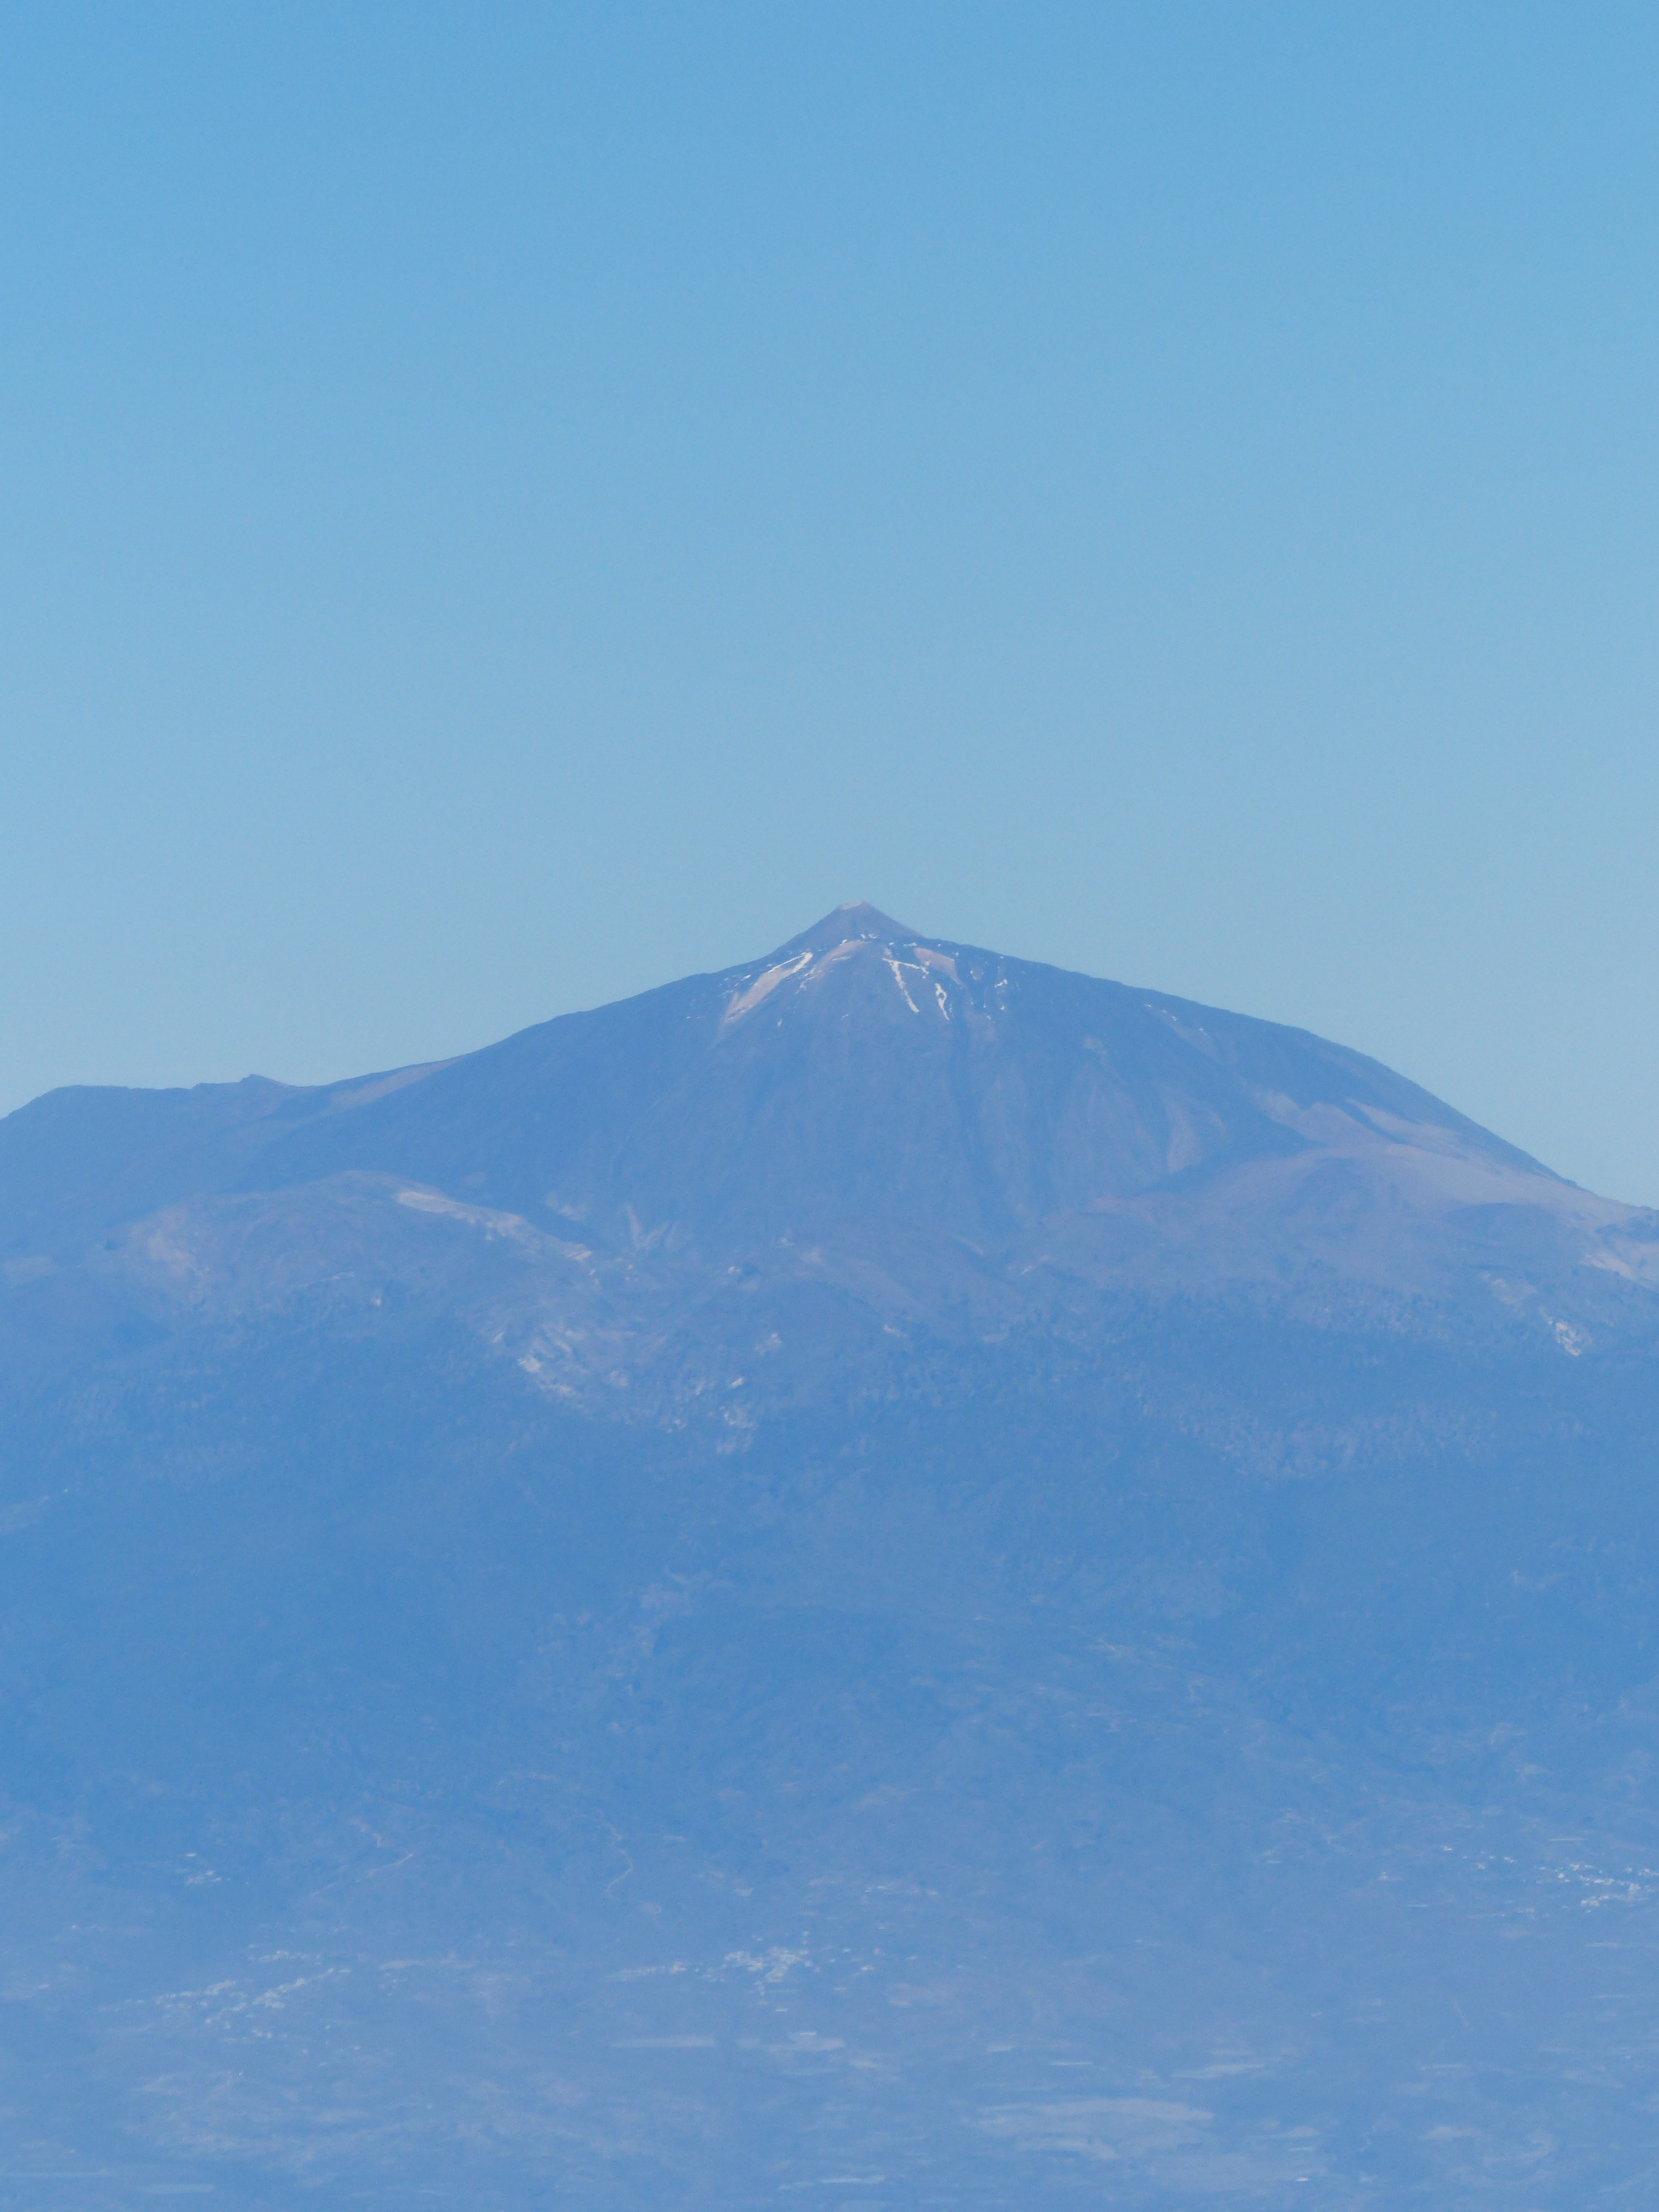
horizon, mountain, snow, cloud, sky, hill, mountain range, volcano, island, blue, aerial view, ridge, summit, plateau, tenerife, canary islands, teide, distant view, landform, stratovolcano, el teide, pico del teide, geographical feature, atmosphere of earth, mountainous landforms, volcanic landform, shield volcano